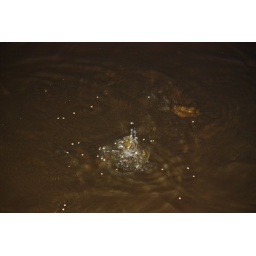
Look at the fish bite! I love the splatter of water in this photo!